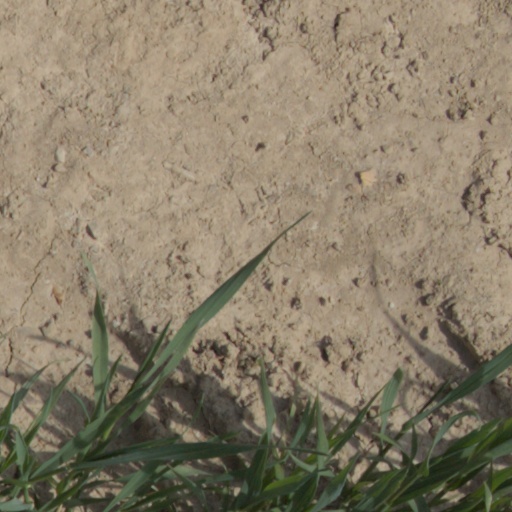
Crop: wheat